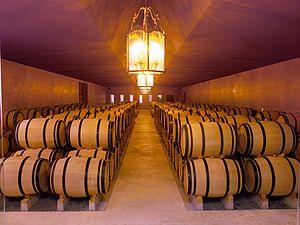
Le chai à barriques du Château de Lussac
Le château de Lussac est un domaine viticole de 30 hectares situé dans la commune de Lussac, dans le département de la Gironde, en France ; il y est produit un vin AOC lussac-saint-émilion, partie de l’appellation des satellites du cru saint-émilion.
Le haut-médoc, ou appellation haut-médoc contrôlée, est un vin rouge français d'appellation d'origine contrôlée produit sur la moitié sud du vignoble du Médoc, une des subdivisions du vignoble de Bordeaux.